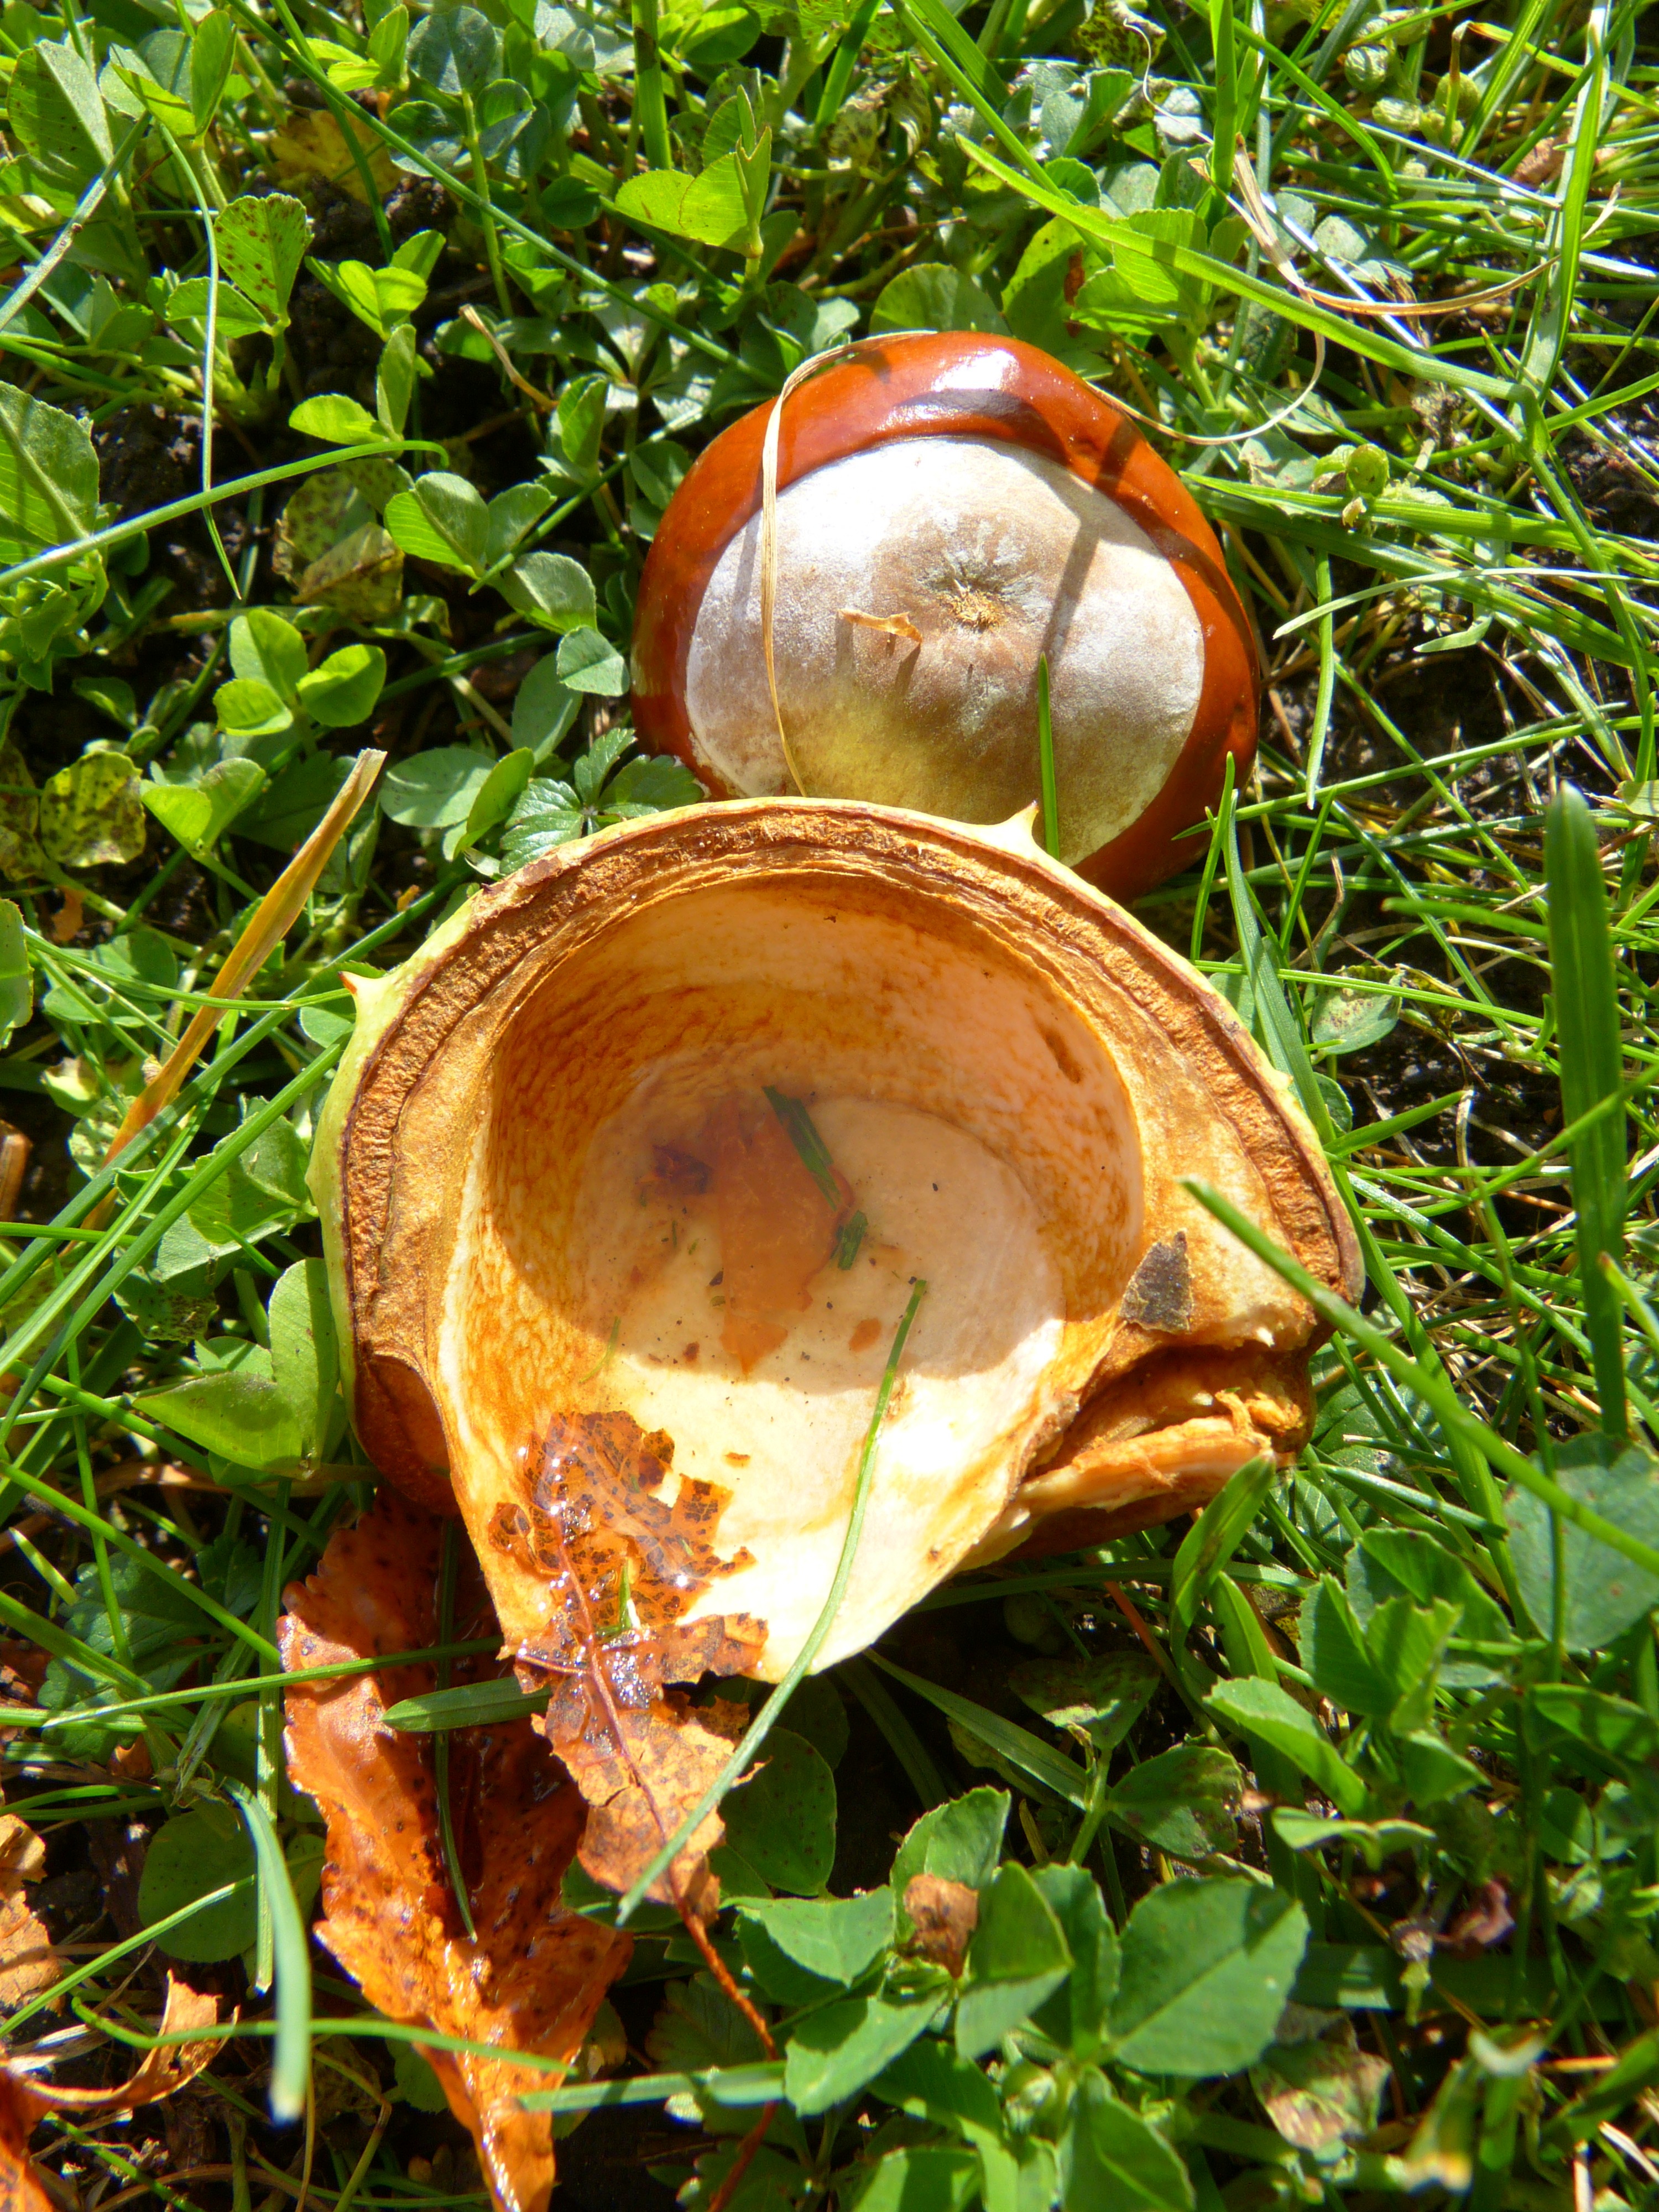
tree, forest, grass, prickly, ground, fruit, leaf, flower, green, produce, shine, autumn, brown, mushroom, flora, shell, leaves, fungus, fruits, woodland, collect, chestnut, concerns, chestnut fruit, sleeve, buckeye, pieksig, penny bun